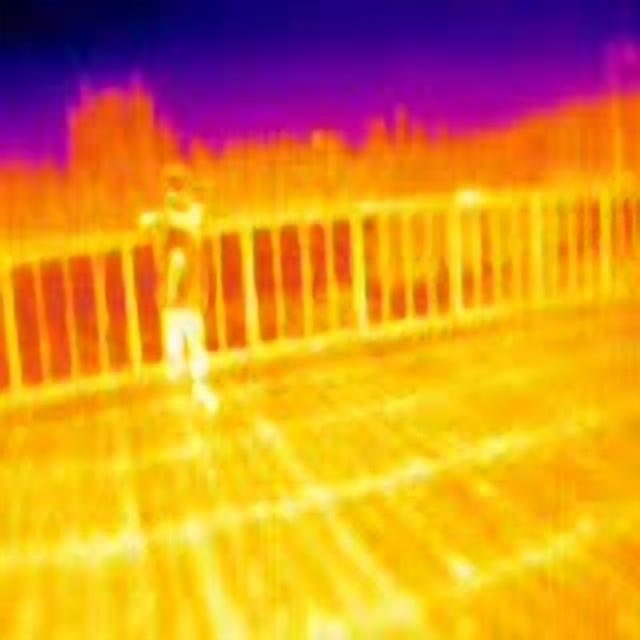
Detected objects:
label: person